Alfred Runge

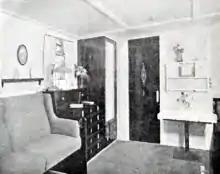
Cabin design by Scotland and Runge for the SS "Kronprinzessin Cecilie"

In 1907 Wiegard trusted Scotland and Runge with the interior design of the which his company launched in 1907 to be the regular ocean liner that linked Bremen with New York. They designed luxury cabins where the beds would convert to sofas and the washstands would convert into tables. All of the metalwork was gilded; the surfaces were generally white while the wooden surfaces of amaranth was inlaid with agate, ivory and citron wood.